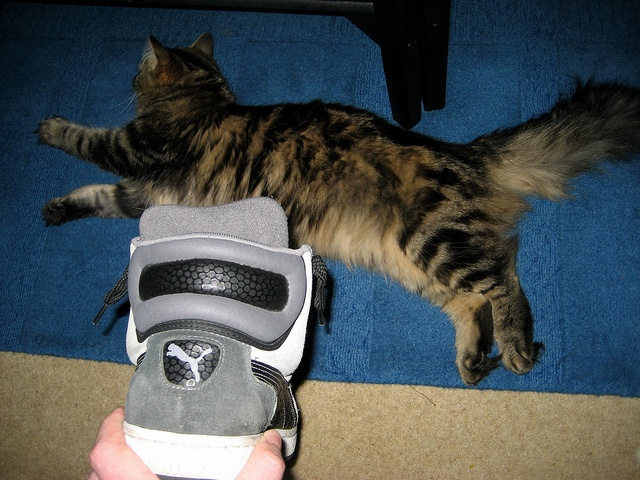
A cat is spread out on the blue carpet and someone is trying to pull their tennis shoe from underneath him.
A cat laying down on a blue rug with someone holding a sneaker next to it.
A person holds up a shoe with a jumping cat logo and compares it to a cat lounging on the floor.
A cat stretched out on a carpet with a gray and white tennis shoe being held up.
A man is holding a tennis shoe next to a cat.